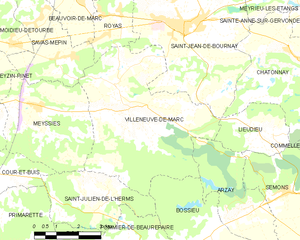
La forêt de Bonnevaux ou massif forestier des Bonnevaux se situe dans le département de l'Isère, en Auvergne-Rhône-Alpes, dans le centre-est de la France.
Villeneuve-de-Marc est une commune française située dans le département de l'Isère, en région Auvergne-Rhône-Alpes.